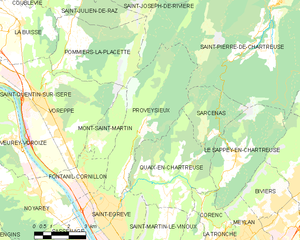
Proveysieux est une commune française située dans le département de l'Isère en région Auvergne-Rhône-Alpes et, autrefois rattachée à la province du Dauphiné.